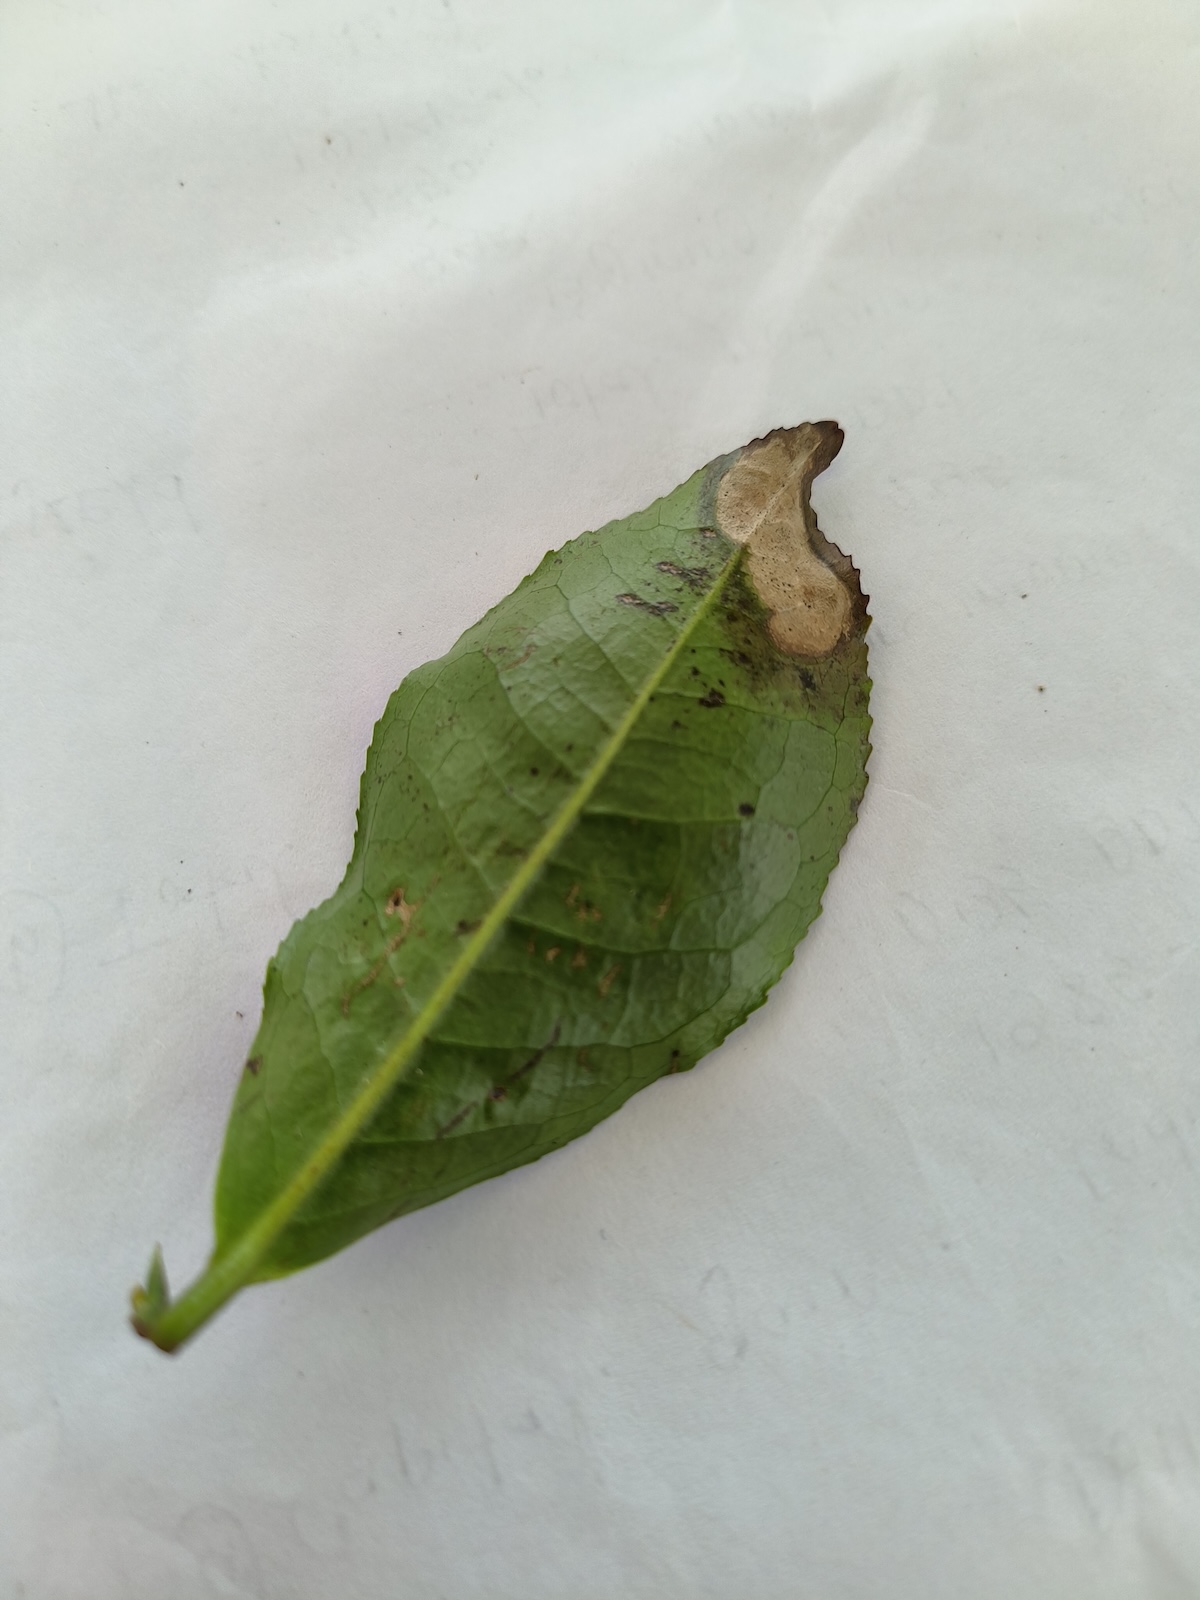
Label: Gray Blight